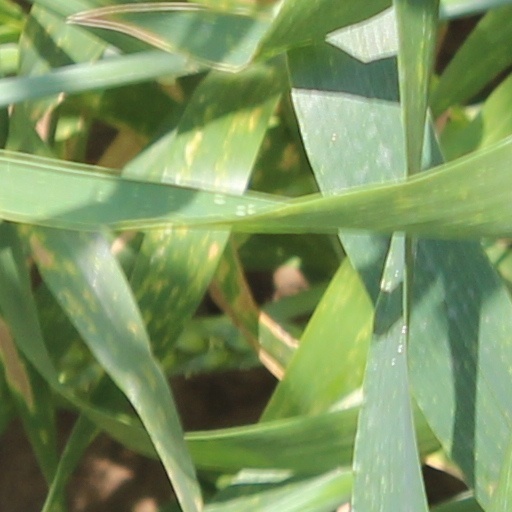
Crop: wheat